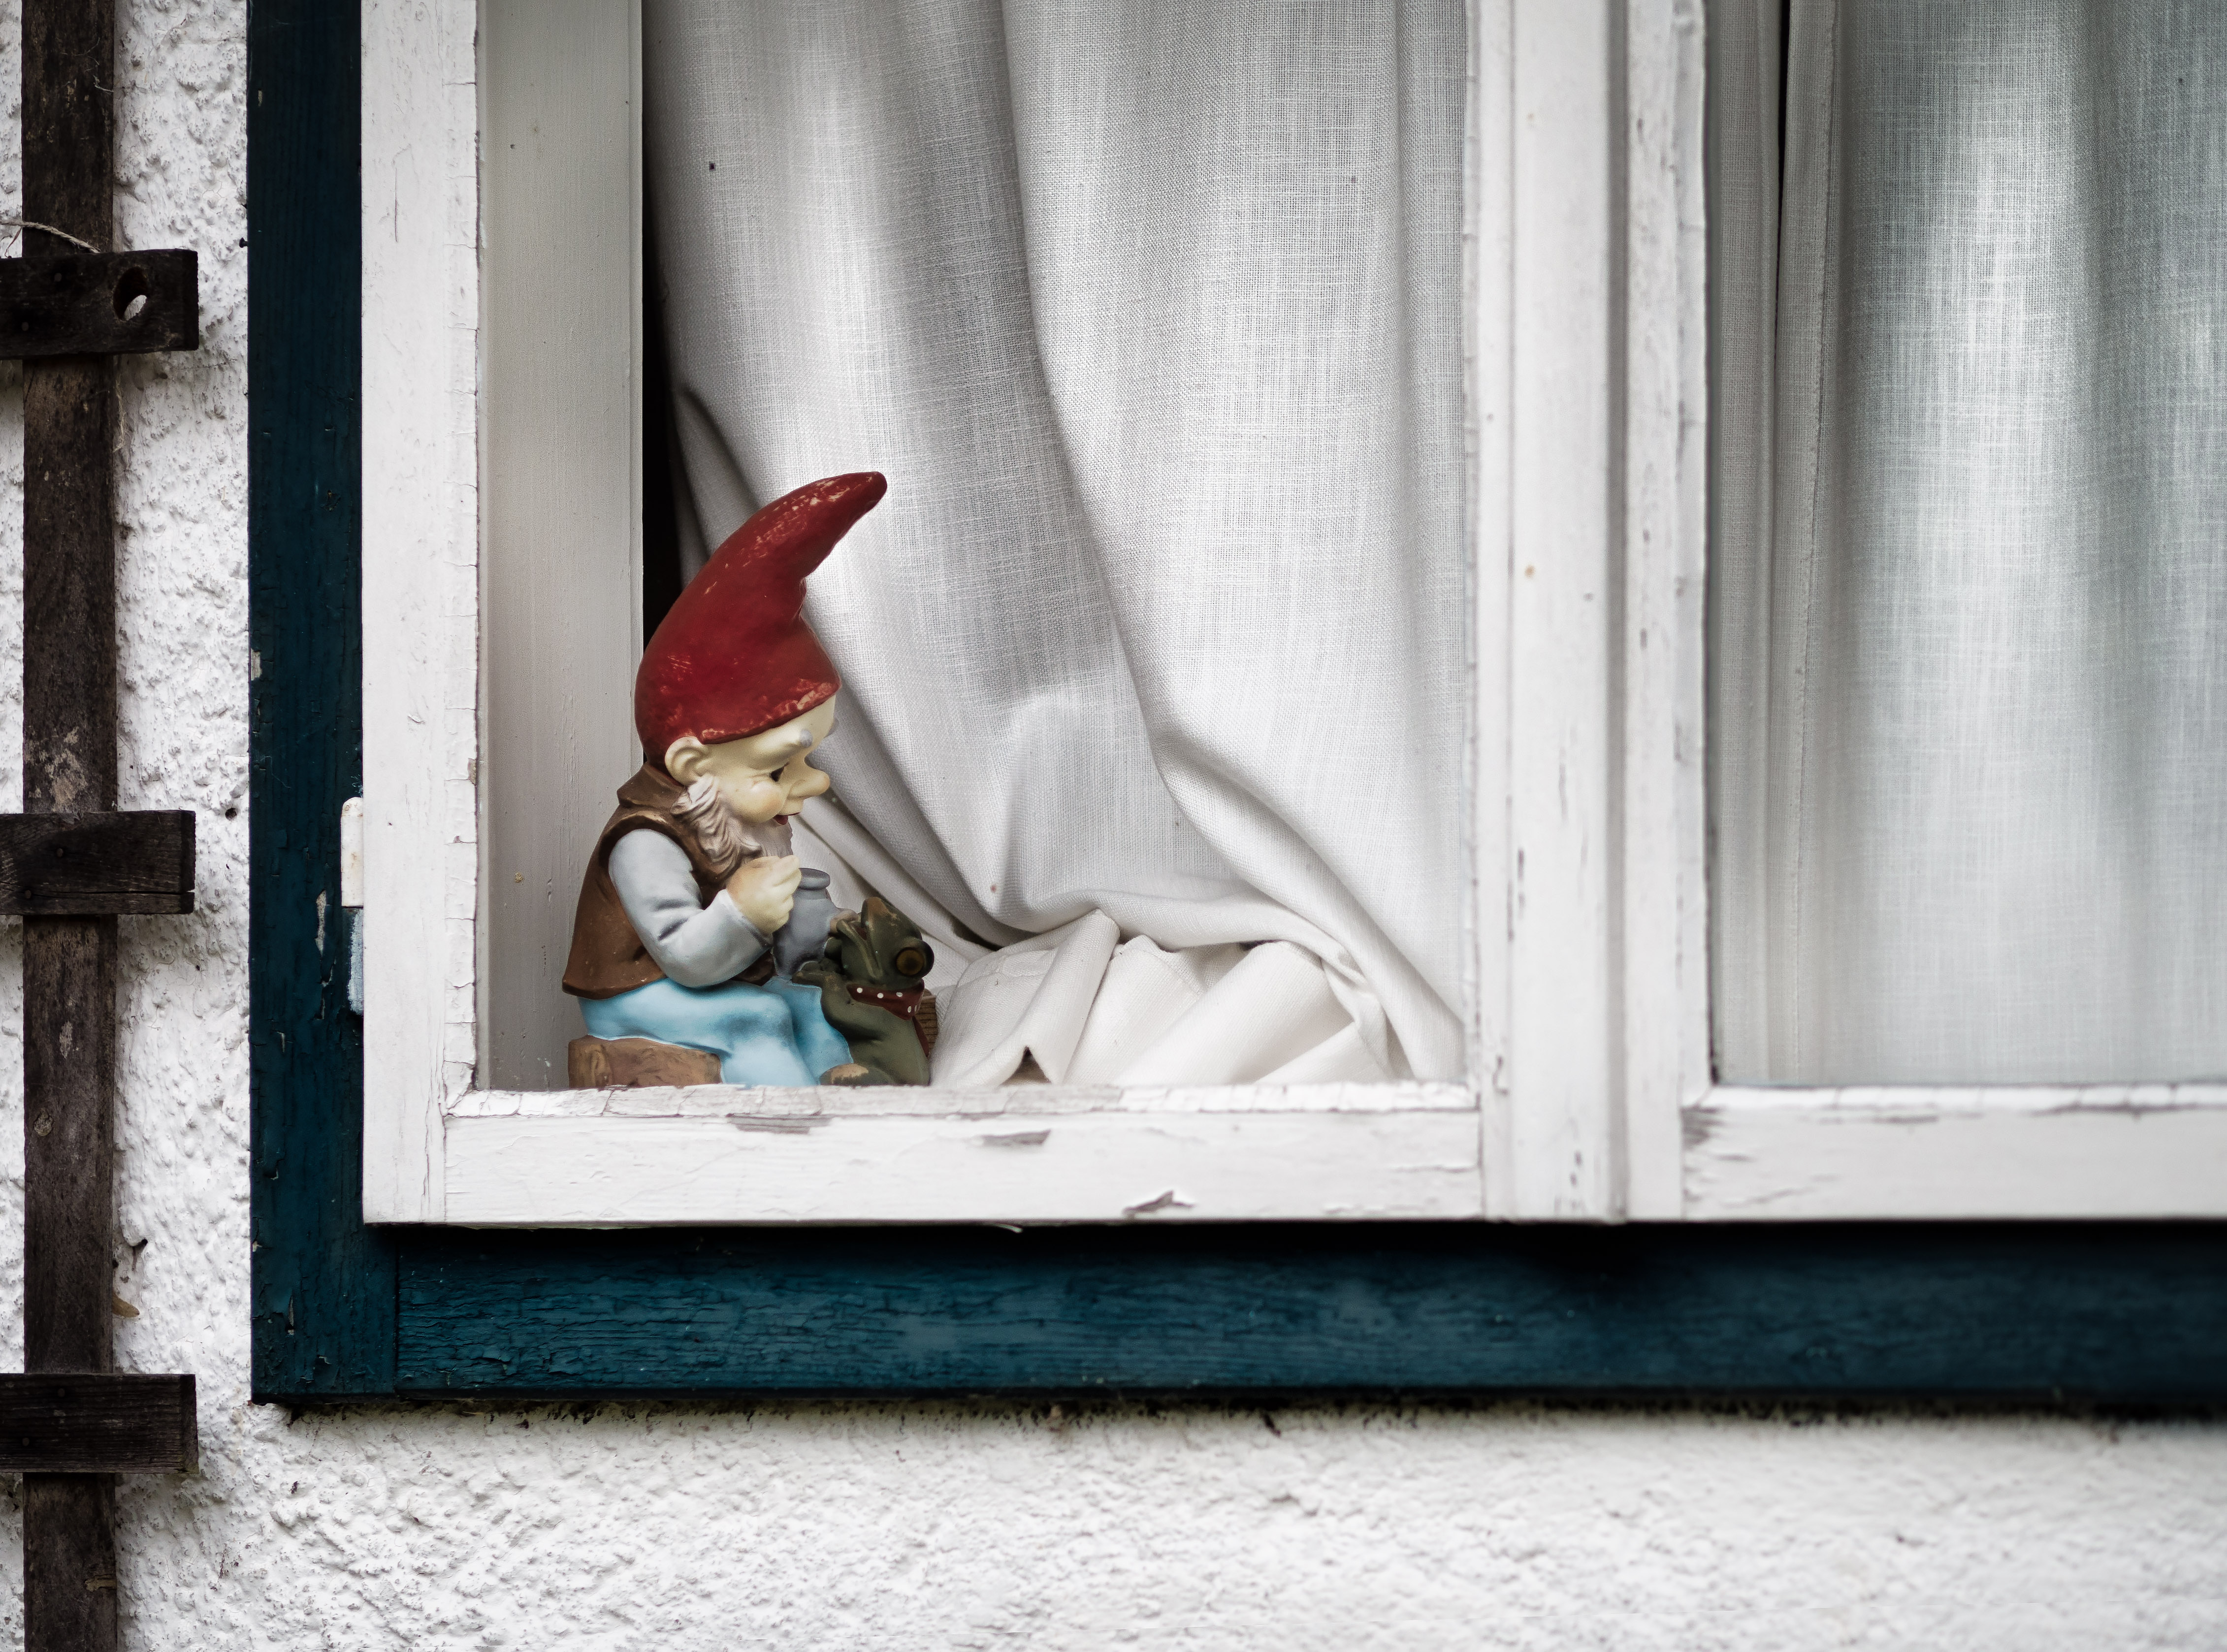
white, window, wall, color, curtain, blue, frog, interior design, art, photograph, picture frame, dwarf, fairytale, modern art